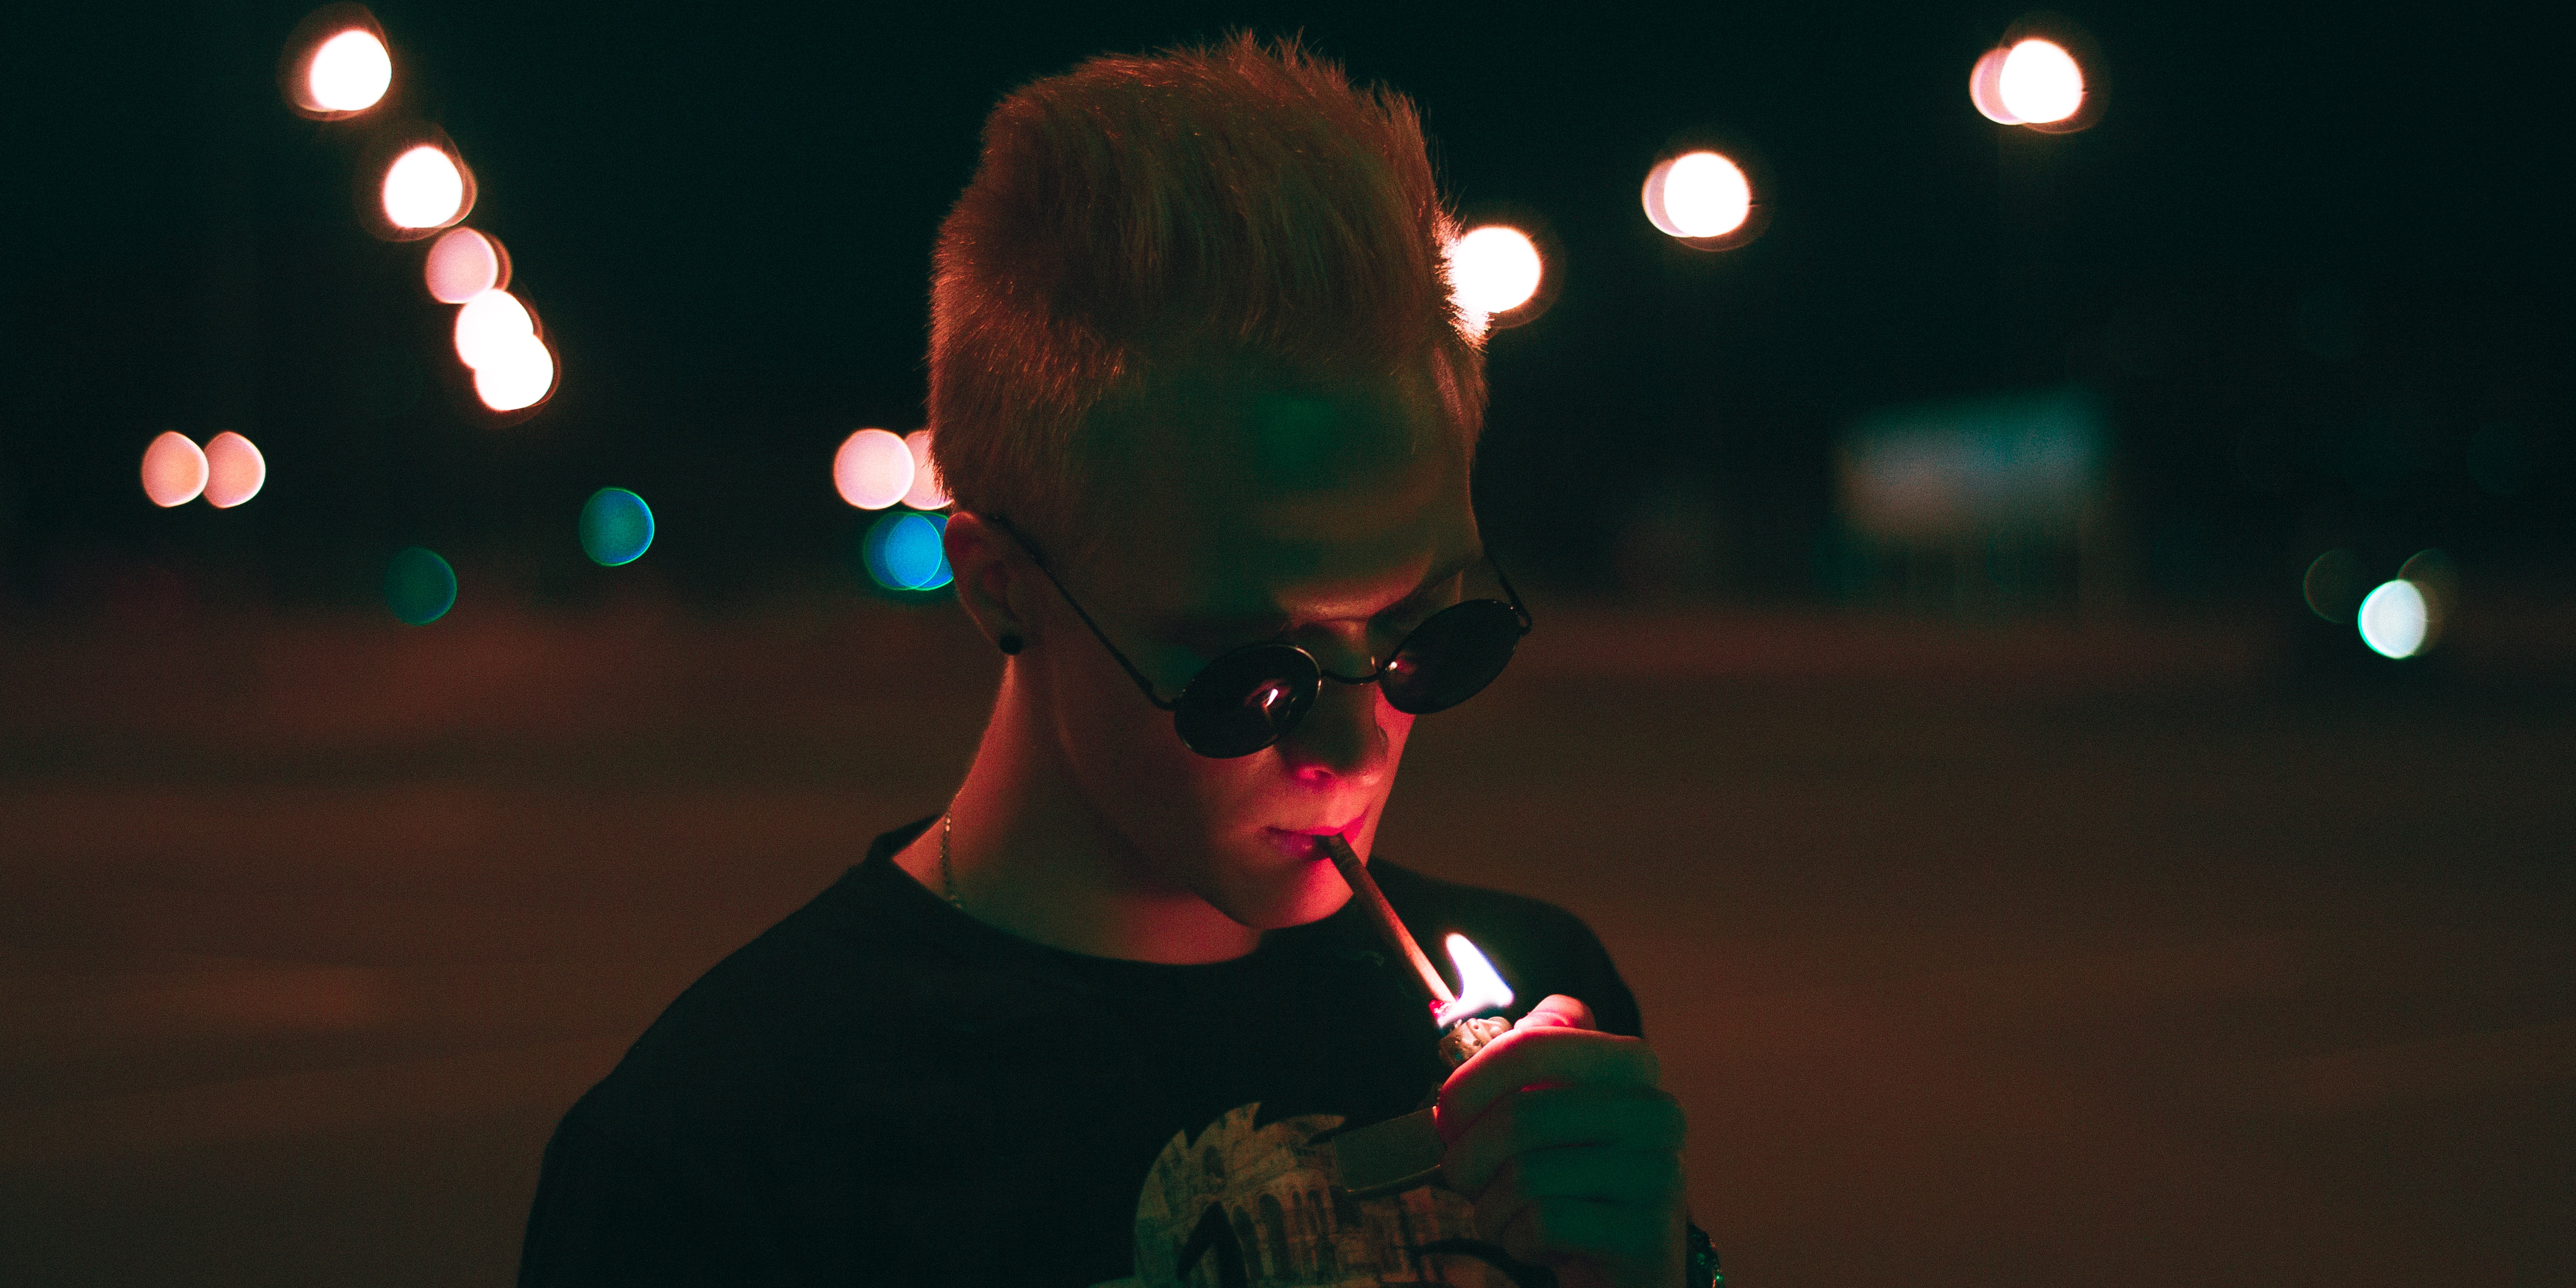
light, eyewear, glasses, cool, fun, photography, audio equipment, night, darkness, performance, technology, music, microphone, ear, sunglasses, midnight, vision care, musician